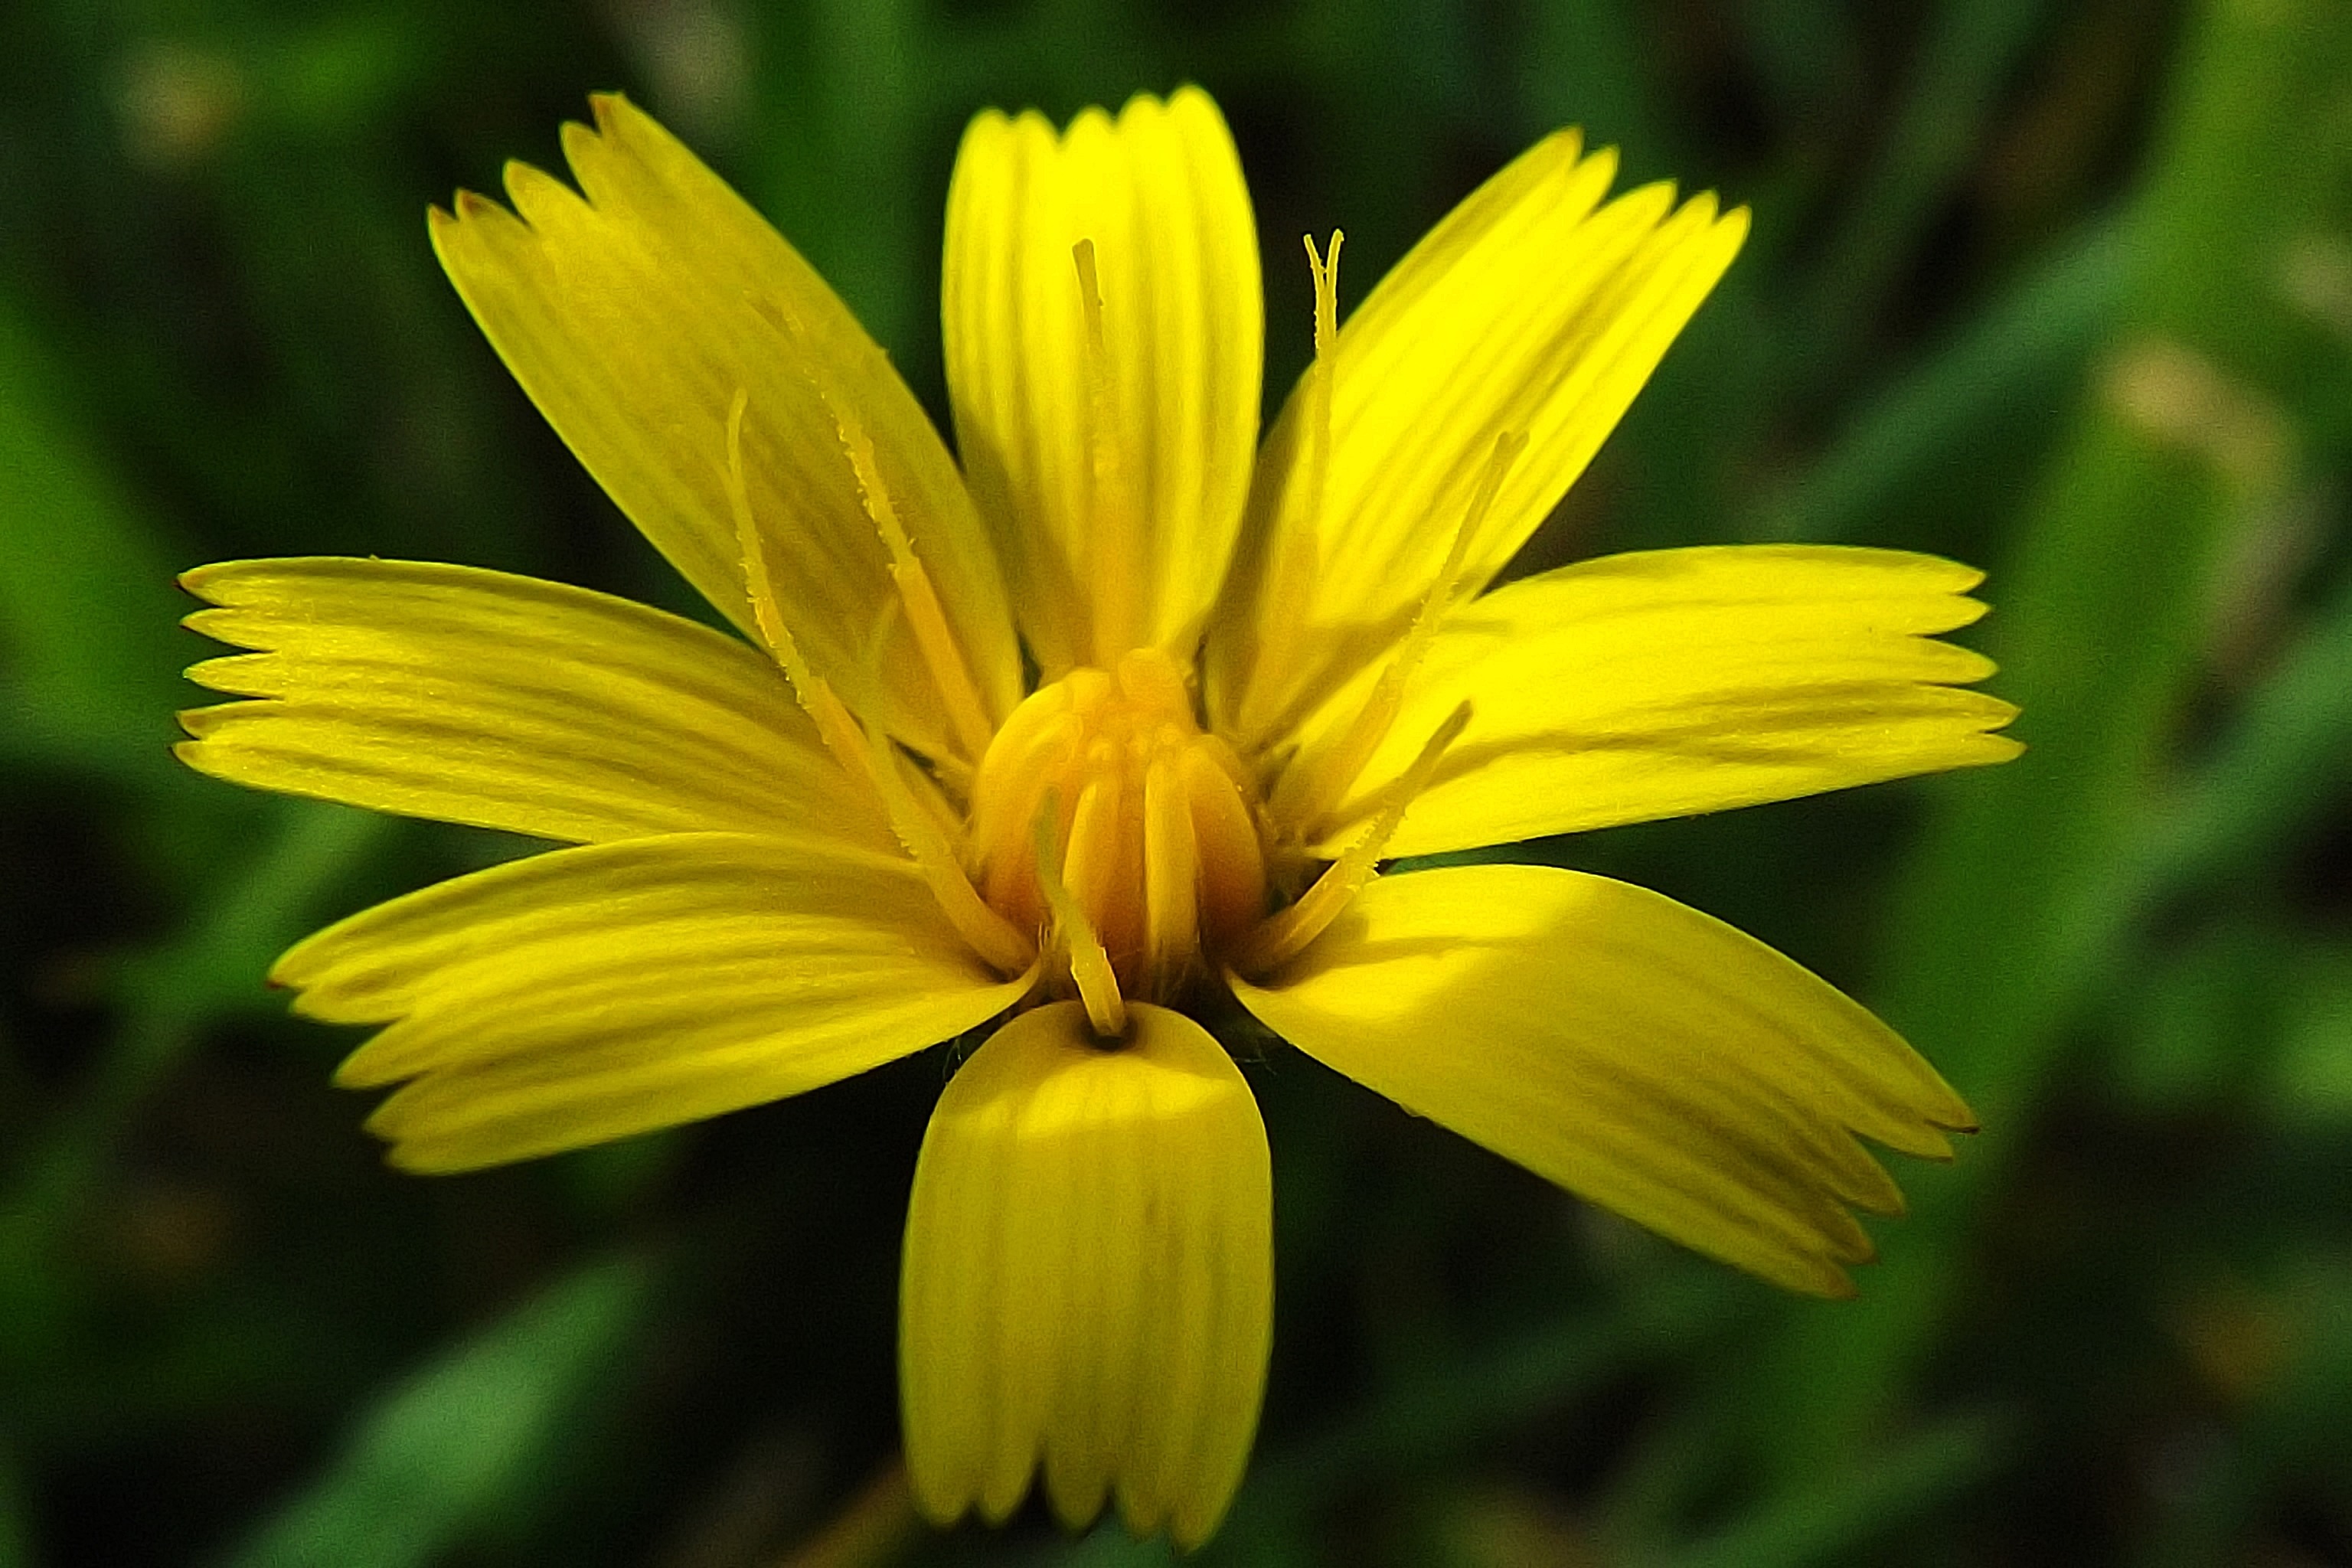
nature, plant, field, photography, meadow, prairie, sunlight, flower, petal, green, macro, botany, yellow, flora, wildflower, close up, macro photography, flowering plant, daisy family, plant stem, land plant, yellow wildflower